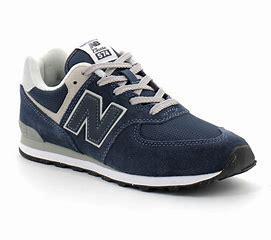
Brand: New
Model: Balance GC574